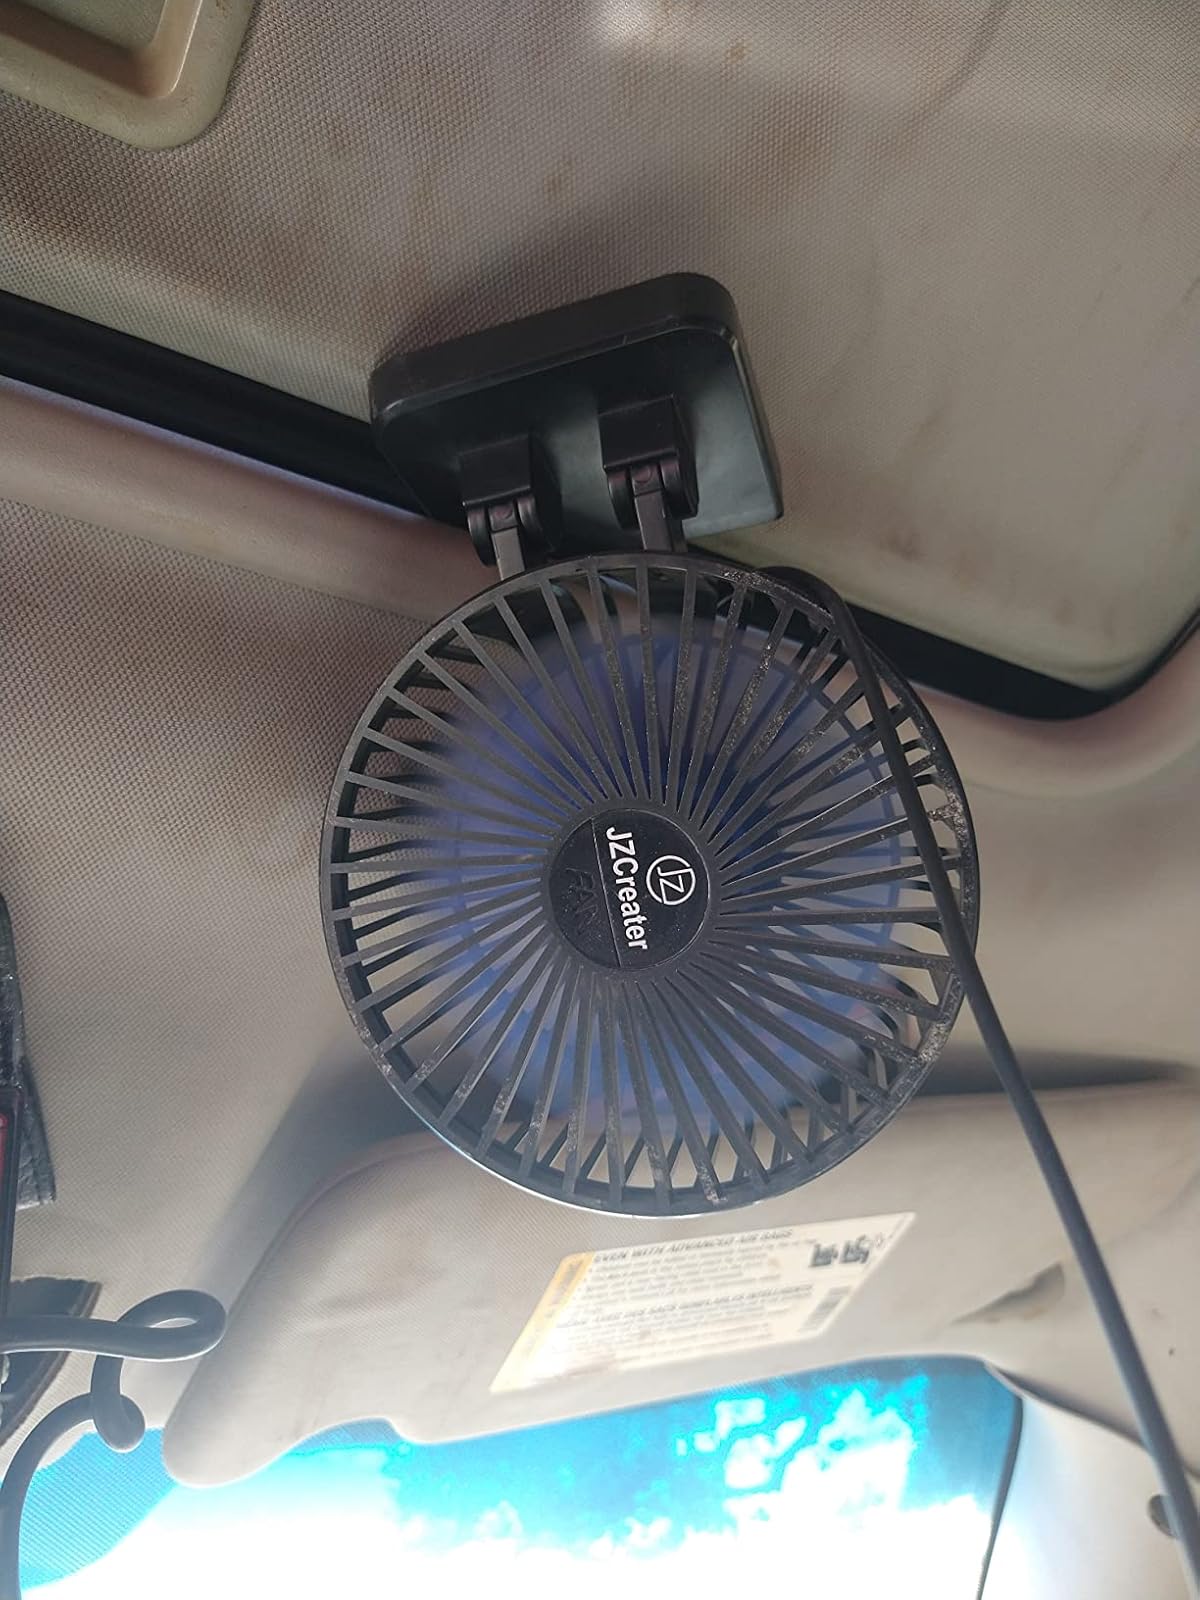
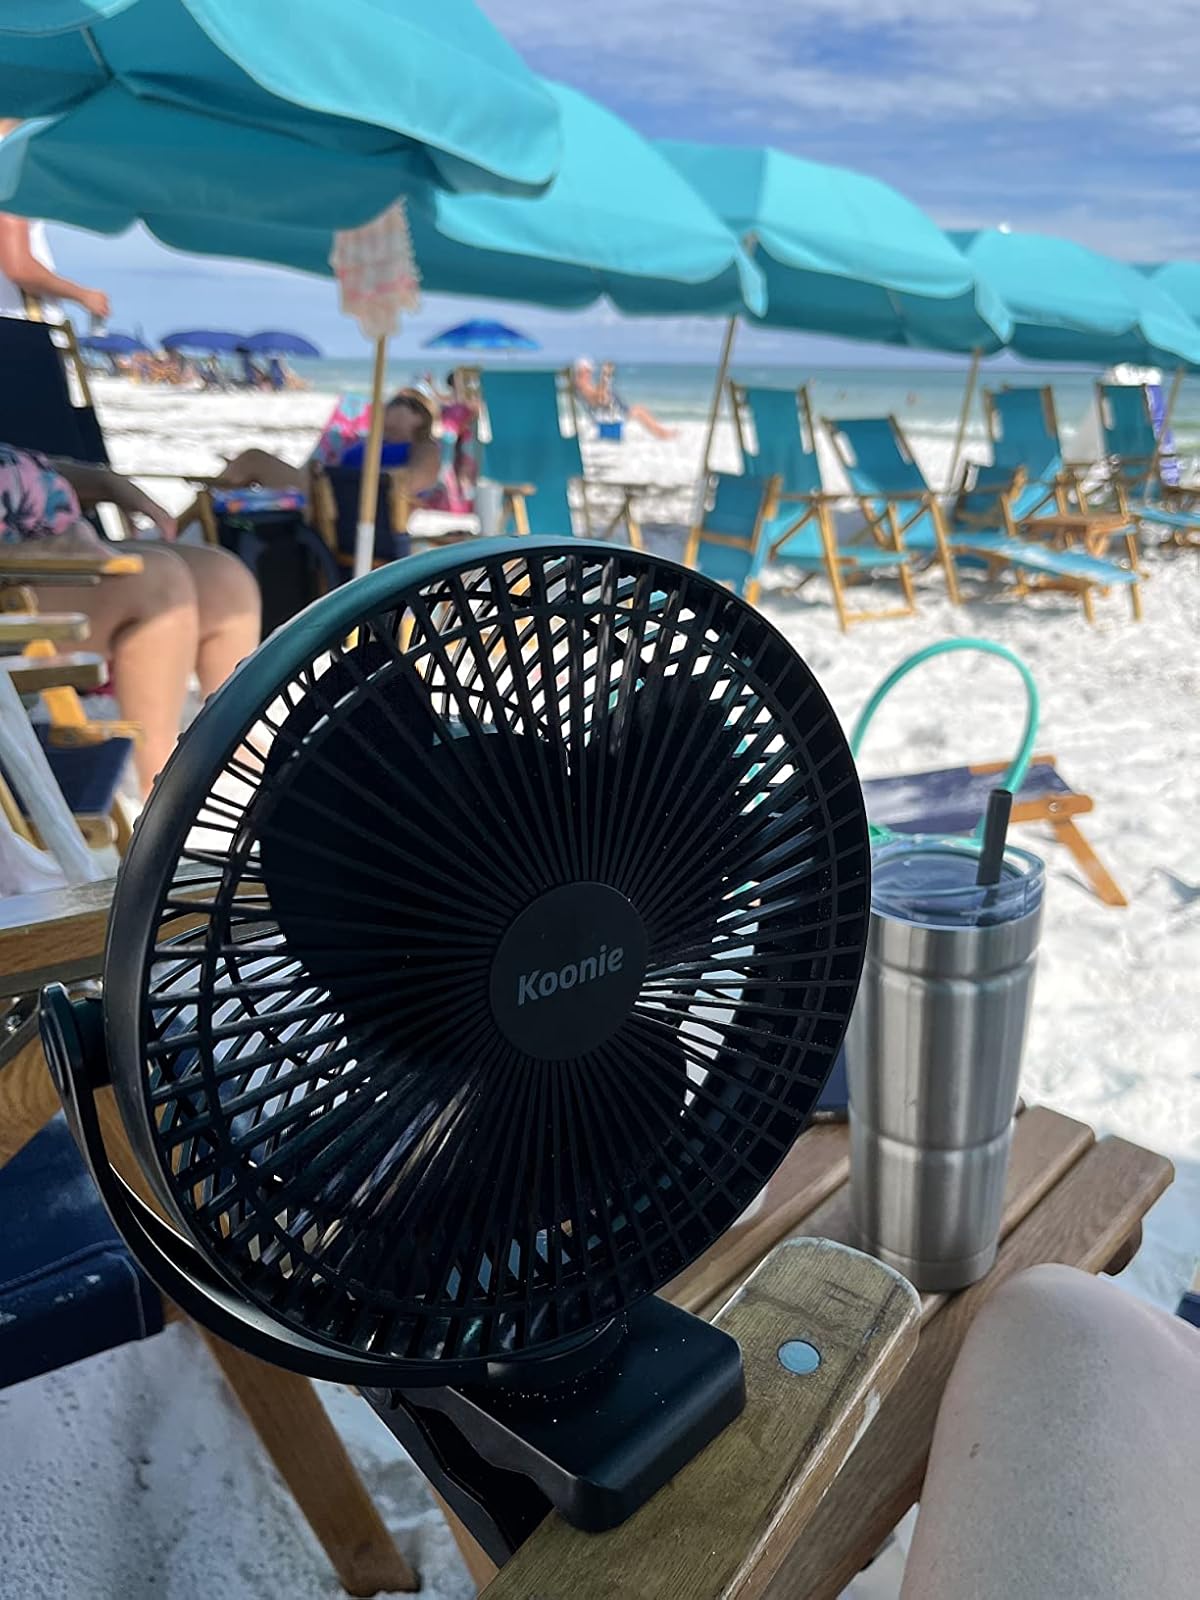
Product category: fan
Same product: no